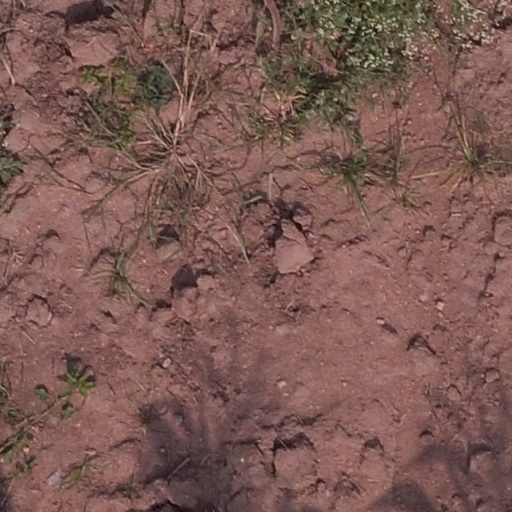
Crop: maize; corn